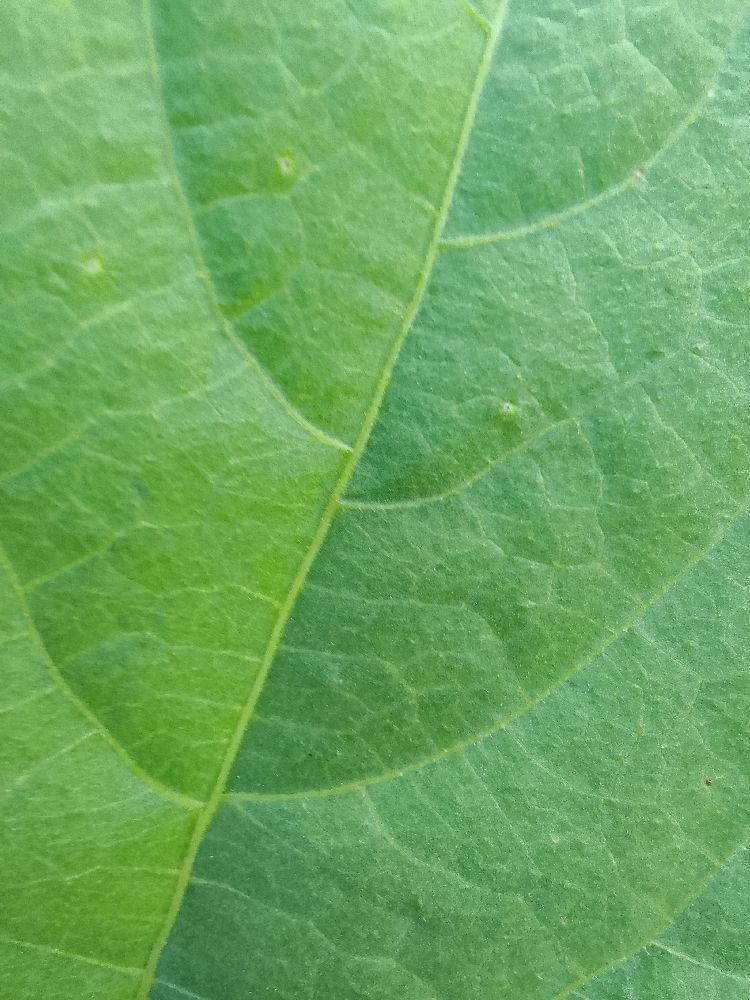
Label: healthy